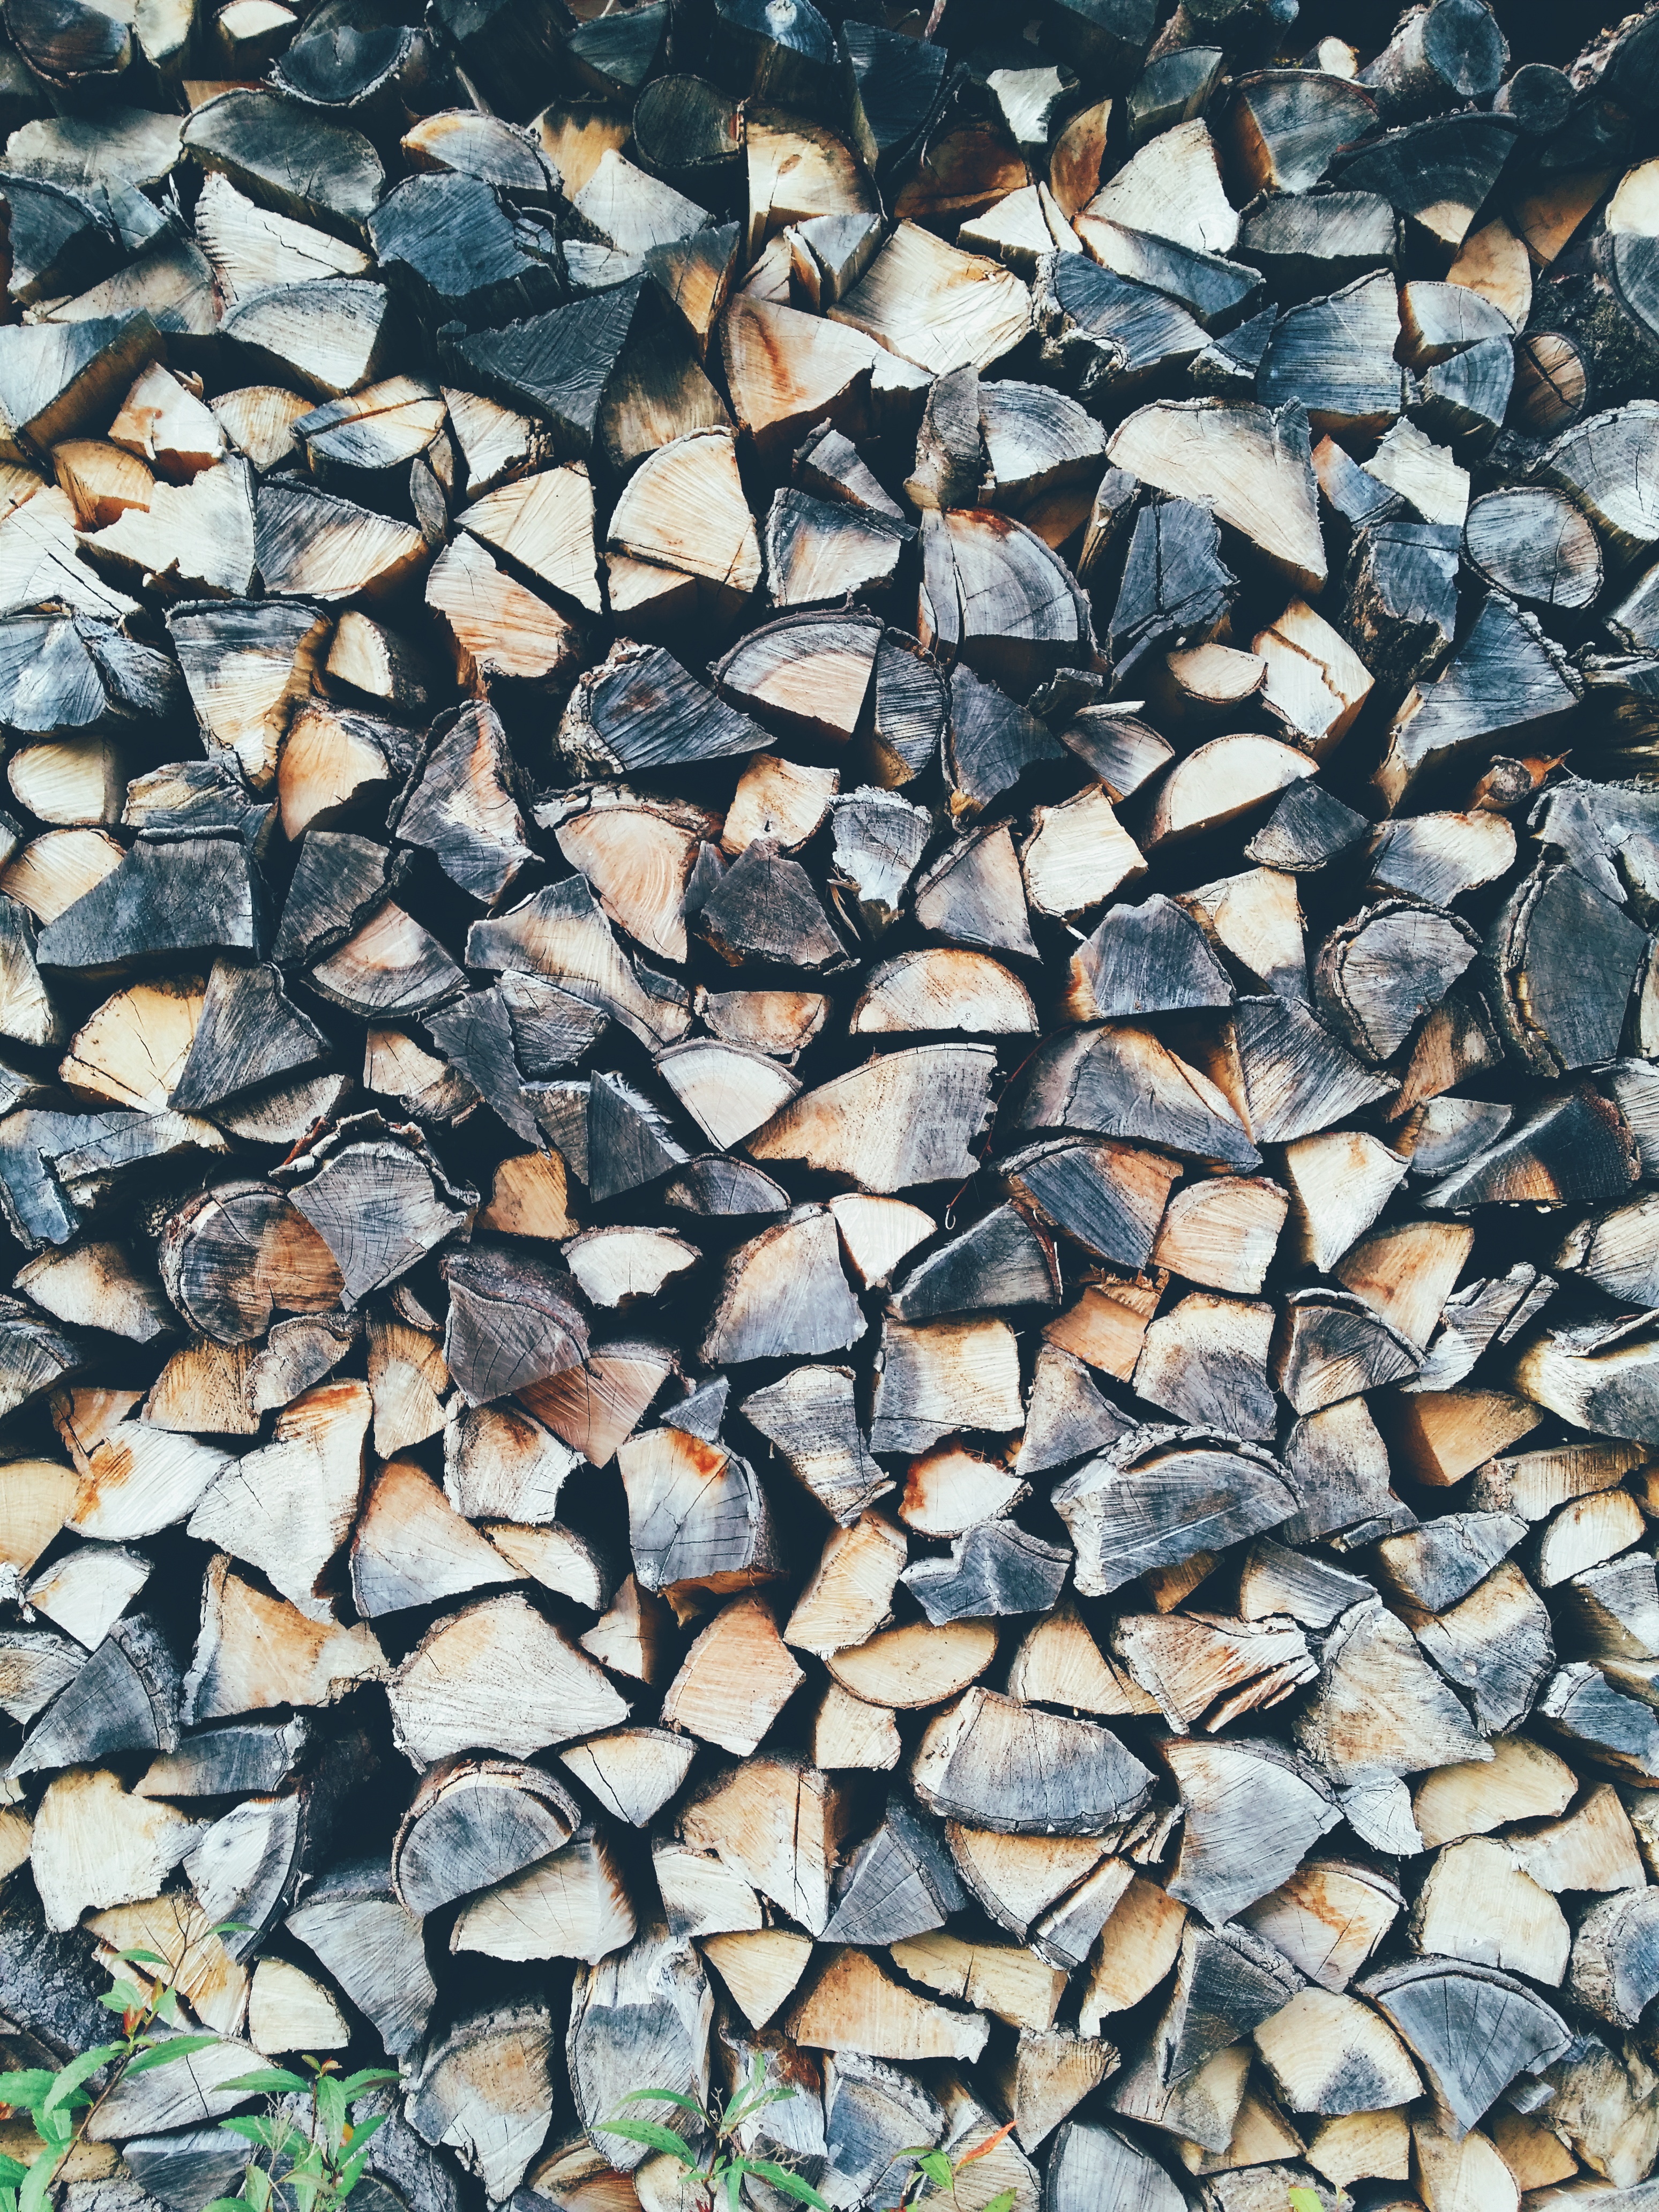
rock, branch, wood, texture, leaf, floor, cobblestone, wall, asphalt, pebble, soil, stone wall, firewood, wood pile, material, fire wood, stacked wood, rubble, gravel, flooring, road surface, flagstone